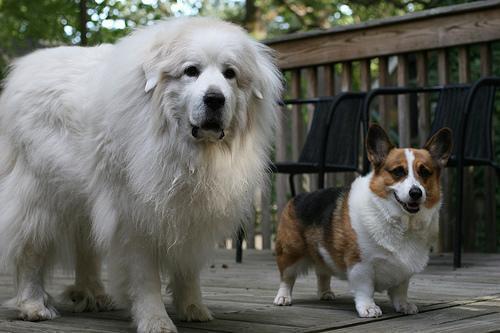
Great_Pyrenees